Historia do Futuro

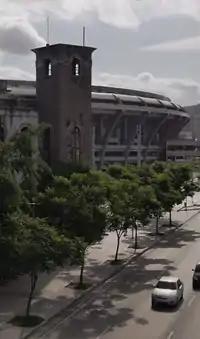

História do Futuro is a 2016 documentary film directed by the Italian filmmaker Enrico Masi about the impact of the 2014 World Cup and 2016 Olympic Games in Rio de Janeiro on Brazil's indigenous populations, as well as other marginalised communities. It is the second part of a trilogy of films (the first being 2012's "The Golden Temple") documenting the impact of mega events on marginalised communities in large cities. The film was produced by the Caucaso Factory production company and directed by Enrico Masi. The film mainly follows two individuals and their experiences in the run up to the World Cup and then the Olympics, which culminate in the eviction and demolition of the Vila Autódromo social community and the dispossession of the Universidade Indigena, or Indigenous University, based in the Aldeia Maracanã.